Yamadani Station

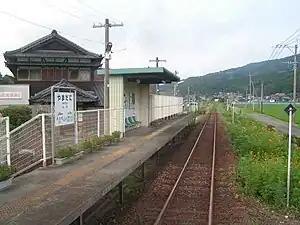
Station platform in August 2006

is a train station located in Arita, Saga Prefecture, Japan. It is on the Nishi-Kyūshū Line which has been operated by the third-sector Matsuura Railway since 1988.